Lybia

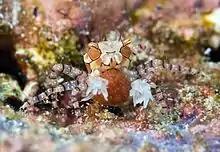
A gravid "Lybia tessellata" female carrying eggs within the abdominal apron.

Fighting in "Lybia" is poorly documented. Most observations involve "Lybia edmondsoni", which rarely makes direct contact with its anemones during intraspecific contests. Instead of direct claw-to-claw fighting, "Lybia edmondsoni" display their anemones by waving or extending them with the claw most distant from their opponent. Physical engagement primarily involves contact between the walking legs, with the anemones rarely making contact with the crab. Crabs that take part in these intraspecific interactions are often referred to as boxer crabs, as their motions mimic boxing matches, with the anemones as their gloves.